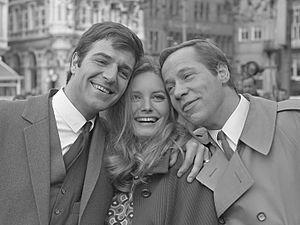
Katherina Schell von Bauschlott, dite Catherine Schell, est une actrice britannique d'origine hongroise, née à Budapest le 17 juillet 1944.